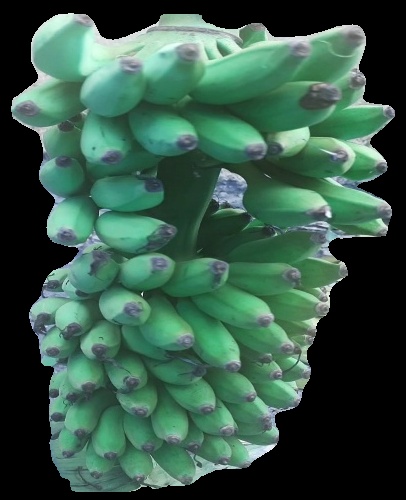
Variety: elakki-bale
Grade: grade2